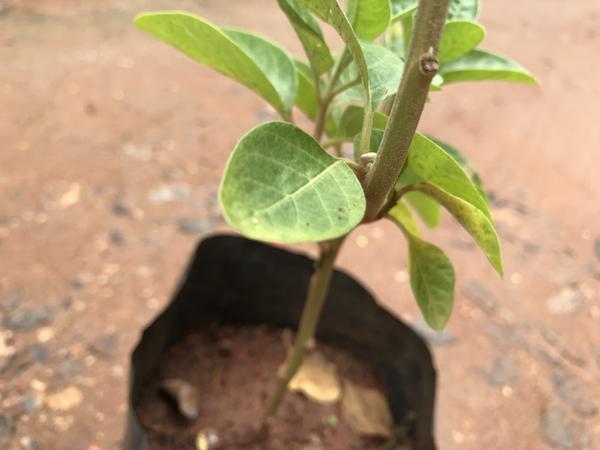
Plant: Ashwagandha